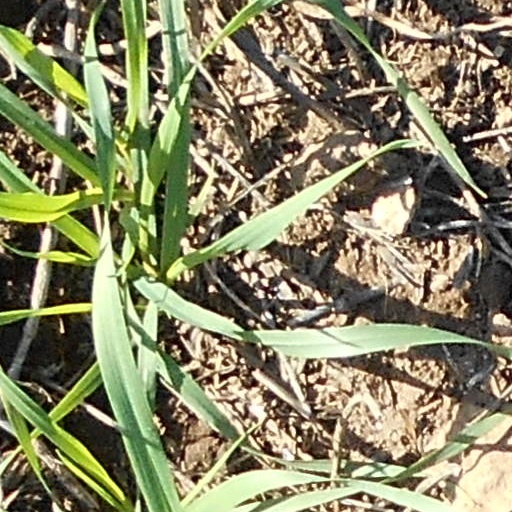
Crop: wheat